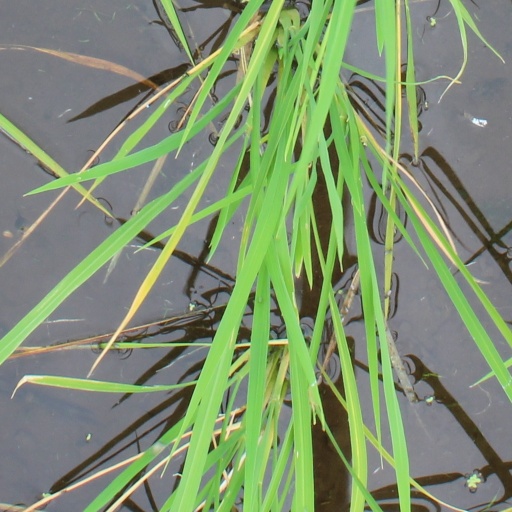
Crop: rice